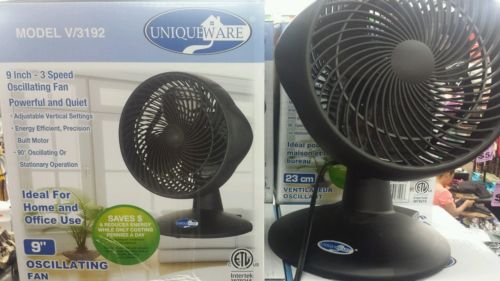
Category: fan